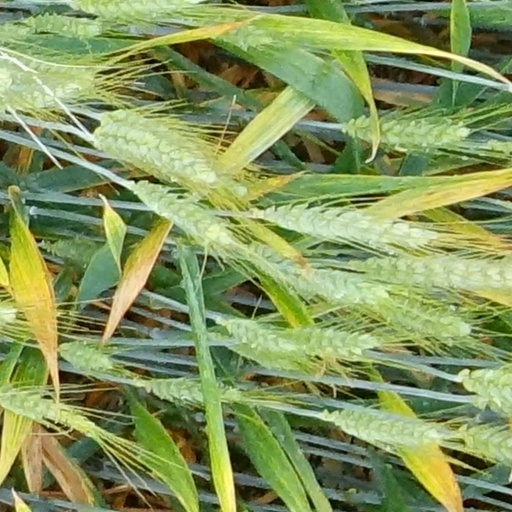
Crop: wheat